1993 Progressive Conservative leadership election

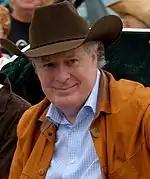
Jean Charest

MP for Sherbrooke, Quebec (1984–1993)Minister of State (Youth) (1986-1990)Minister of the Environment (1991-1993)